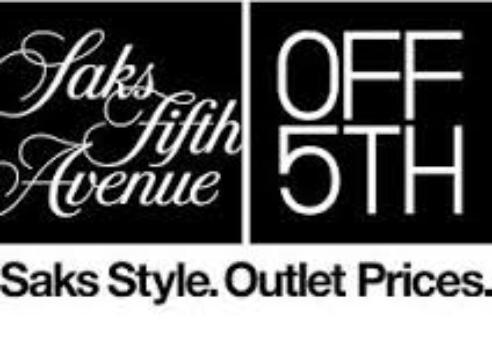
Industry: Clothes